George Barnett Smith

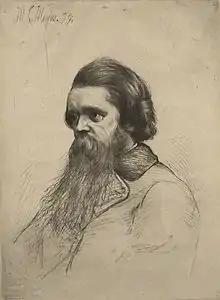
George Barnett Smith, 1879 engraving by Mortimer Luddington Menpes

Born at Ovenden, Yorkshire, on 17 May 1841, George Barnett Smith was the son of Titus and Mary Smith. He was educated at the British Lancastrian school in Halifax, then travelled to London where he worked as a journalist.